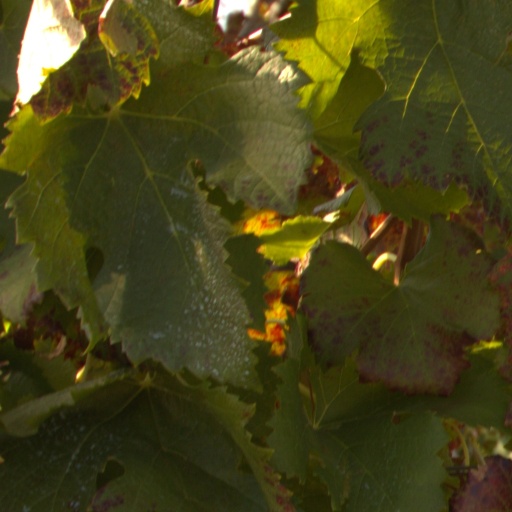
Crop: grape